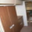
Label: wardrobe